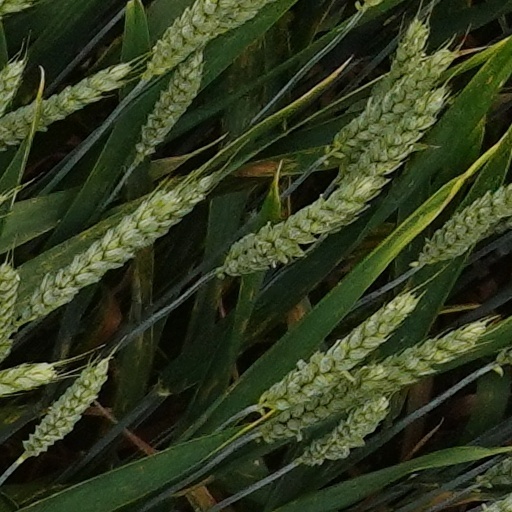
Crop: wheat